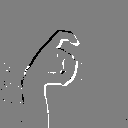
ASL letter: x